Li Minqi

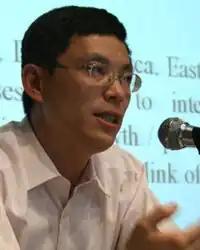
Li Minqi speaking on Subversive Festival (2009)

Li Minqi (born 1969) is a Chinese political economist, world-systems analyst, and historical social scientist, currently professor of economics at the University of Utah. Li is known as an advocate of the Chinese New Left and as a Marxian economist.